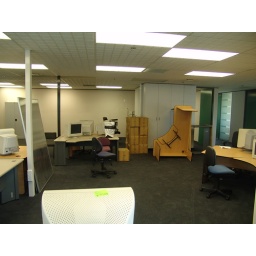
Looking over the office from my new desk location